Indian Ballistic Missile Defence Programme

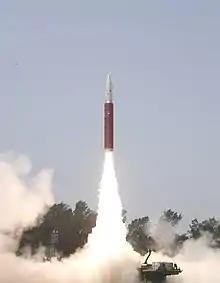
PDV Mk-2/XSV-1 interceptor launched to target Microsat-R

The Prithvi Air Defence (PAD), also known as Pradyumna Ballistic Missile Interceptor is an anti-ballistic missile developed to intercept incoming ballistic missiles outside the atmosphere (exo-atmospheric). Based on the Prithvi missile, PAD is a two-stage missile with a maximum interception altitude of . The first stage is a Solid fuelled motor while the second stage is Liquid fuelled. It has manoeuvre thrusters which can generate a lateral acceleration of more than 5 "g"s at altitude. Guidance is provided by an internal navigation system with mid-course updates from LRTR and active radar homing in the terminal phase. PAD has capability to engage the class of ballistic missiles at a speed of Mach 5. PAD is fast enough to hit medium-range ballistic missiles and intermediate-range ballistic missiles.